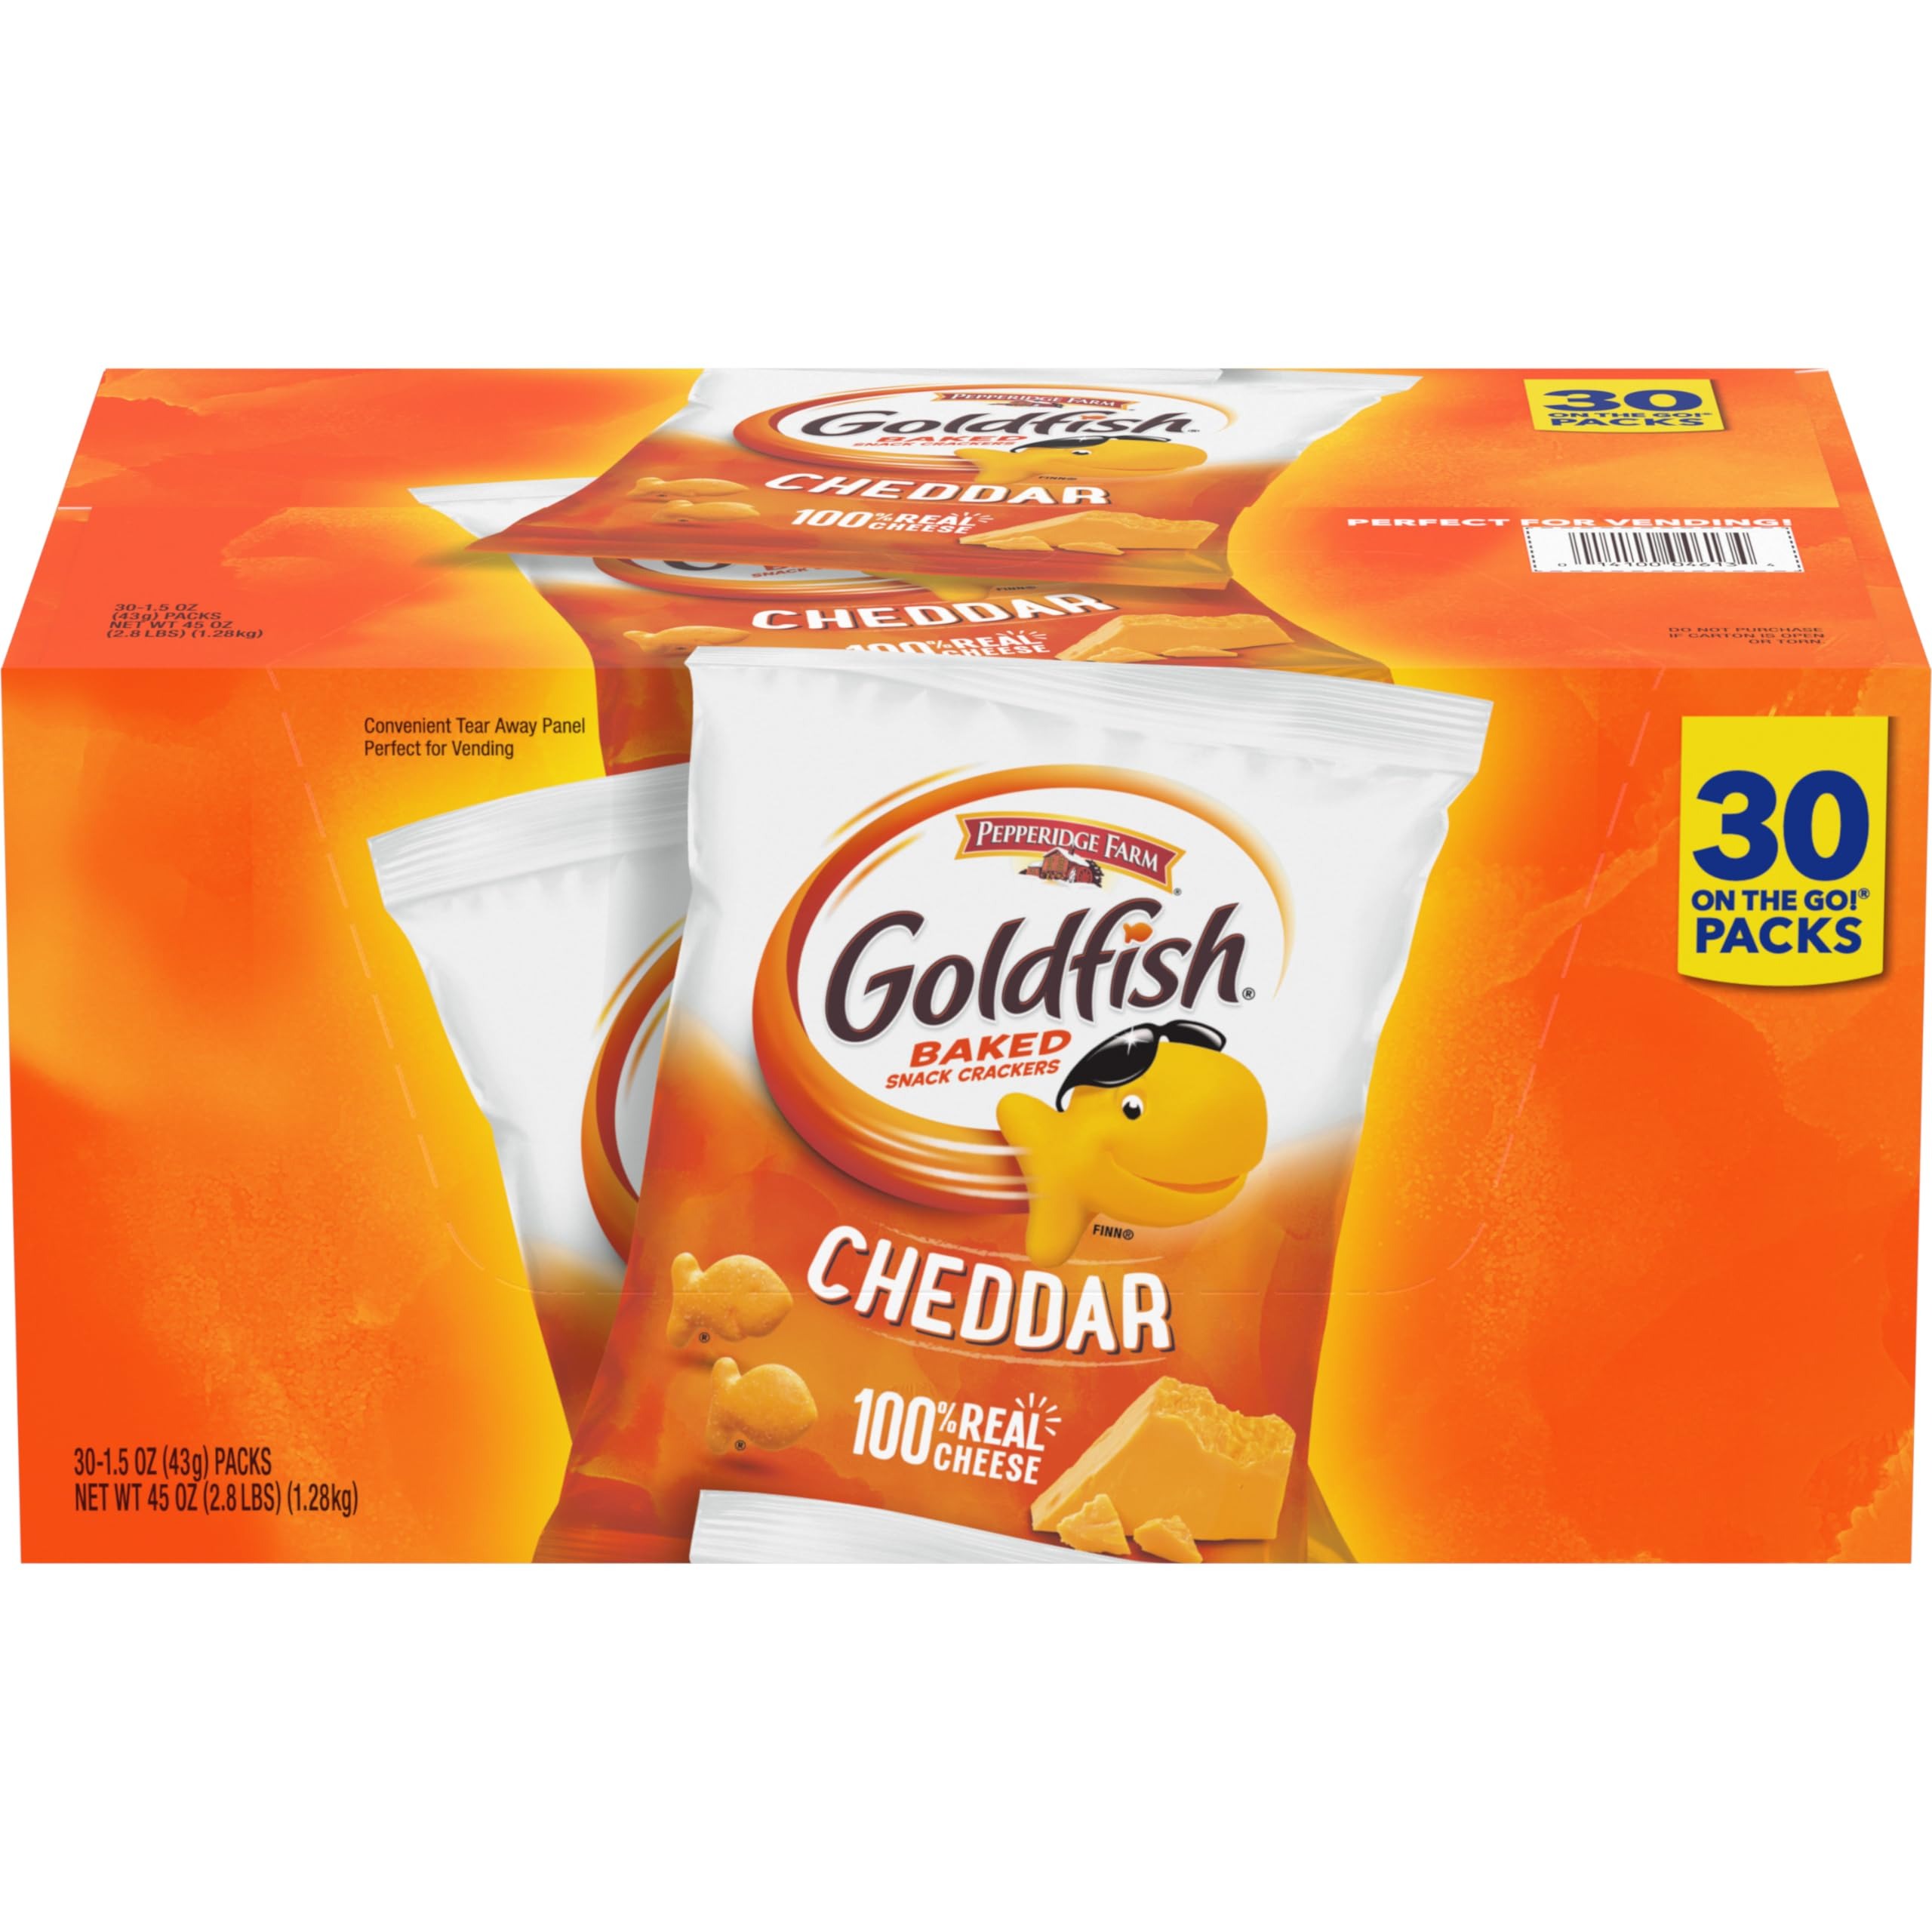
Item Name: Pepperidge Farm Goldfish Cheddar Crackers, 1.5 oz. Snack Packs, 30 Count
Bullet Point 1: Baked with real cheese: always made with 100% real cheddar cheese and no artificial flavors or preservatives
Bullet Point 2: Always baked, never fried: keep Goldfish crackers on hand for anytime snacking goodness
Bullet Point 3: Keep Goldfish within reach: from after-school snacking to on-the-go in the car, make sure you never run out of Goldfish crackers
Bullet Point 4: The snack that smiles back: Goldfish crackers have been making families smile for decades
Bullet Point 5: 30 snack packs: 30-count multi-pack of Goldfish crackers cheddar snack bags
Value: 45.0
Unit: Ounce

Price: 16.59